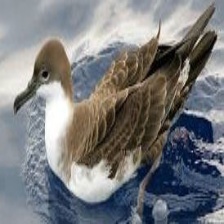
Species: BLACK VENTED SHEARWATER
Scientific name: PUFFINUS OPISTHOMELA